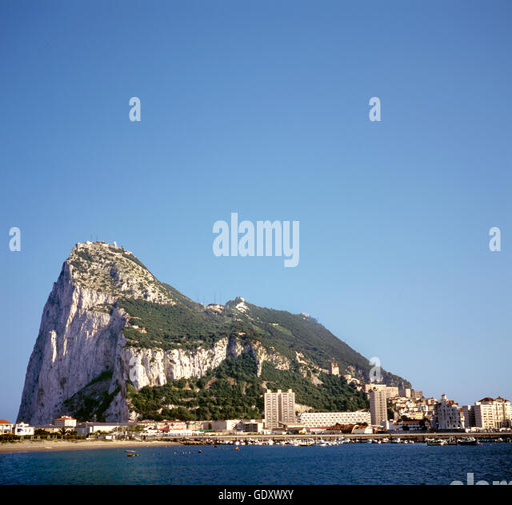
uk overseas territory on a sunny day seen from across the bay